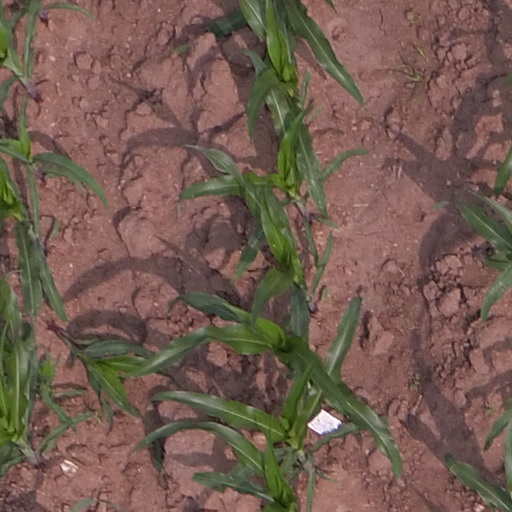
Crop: maize; corn